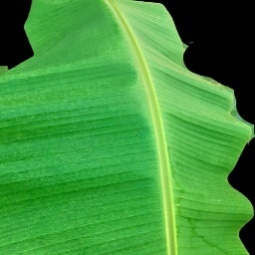
Label: Healthy